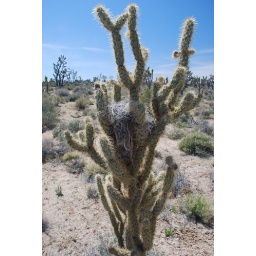
birds nest in tree cholla